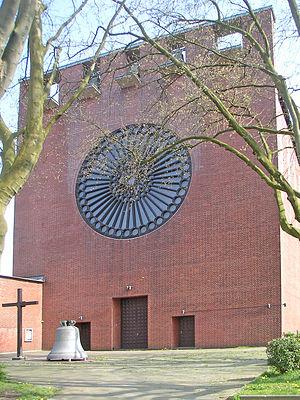
L'église Saint-Engelbert est une ancienne église catholique située dans le quartier Sud d'Essen en Allemagne. Cette église consacrée en 1935 et construite par Dominikus Böhm à la Kronprinzenstraße est représentative de l'expressionnisme de brique et fait partie de la liste du patrimoine protégé depuis 1993. Le diocèse d'Essen l'a déconsacrée en 2008 à cause de la baisse de la pratique religieuse et du manque de moyens financiers. Un accord a été conclu entre la paroisse Sainte-Gertrude d'Essen en mars 2011 pour en faire une maison de la culture de l'association musicale ChorForum Essen, pour cinq ans renouvelables. L'inauguration a eu lieu le 11 septembre 2011.